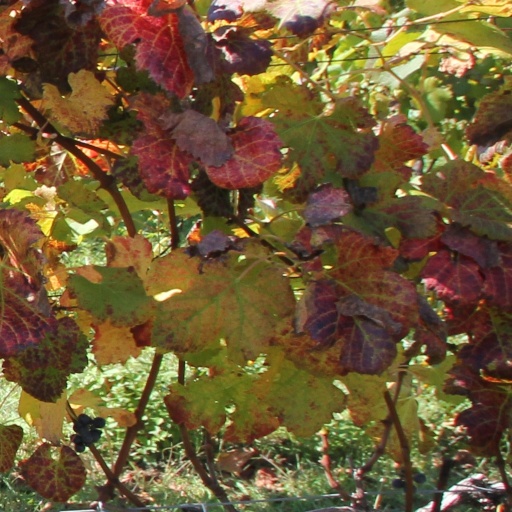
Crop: grape